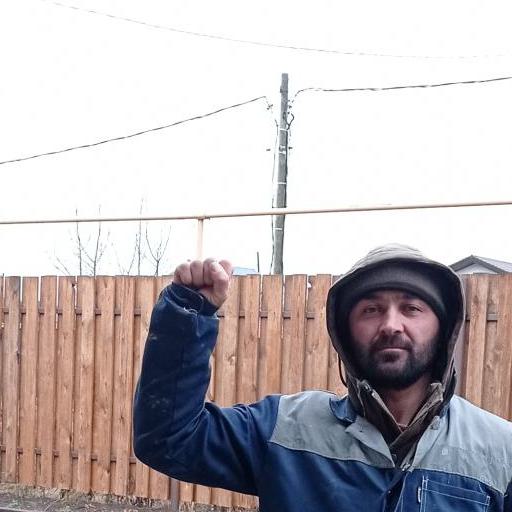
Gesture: fist